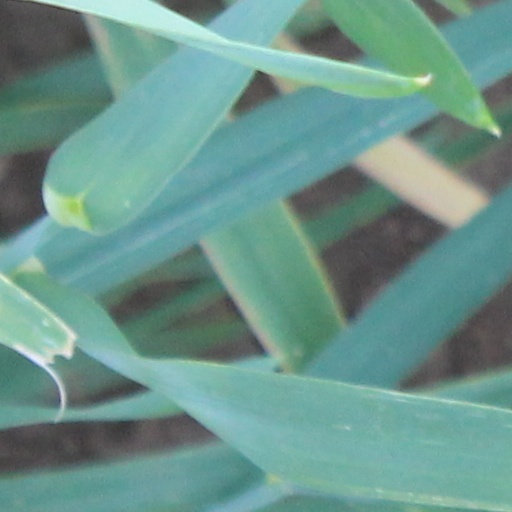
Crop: wheat